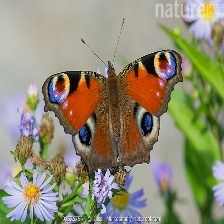
Species: PEACOCK
Butterfly family (ImageNet category): admiral